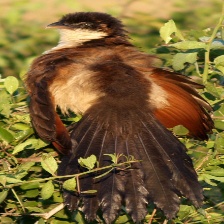
Species: COPPERY TAILED COUCAL
Scientific name: CENTROPUS CUPREICAUDUS